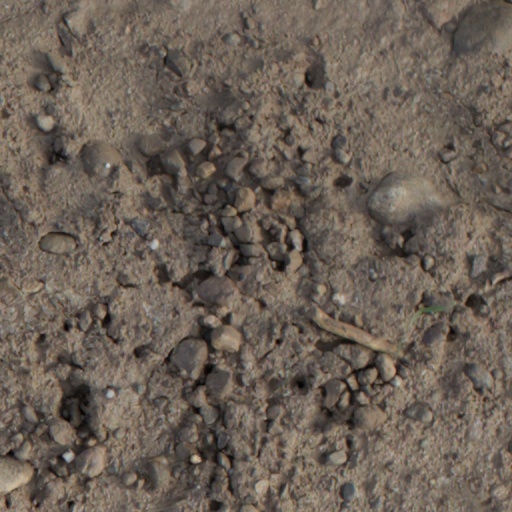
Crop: wheat